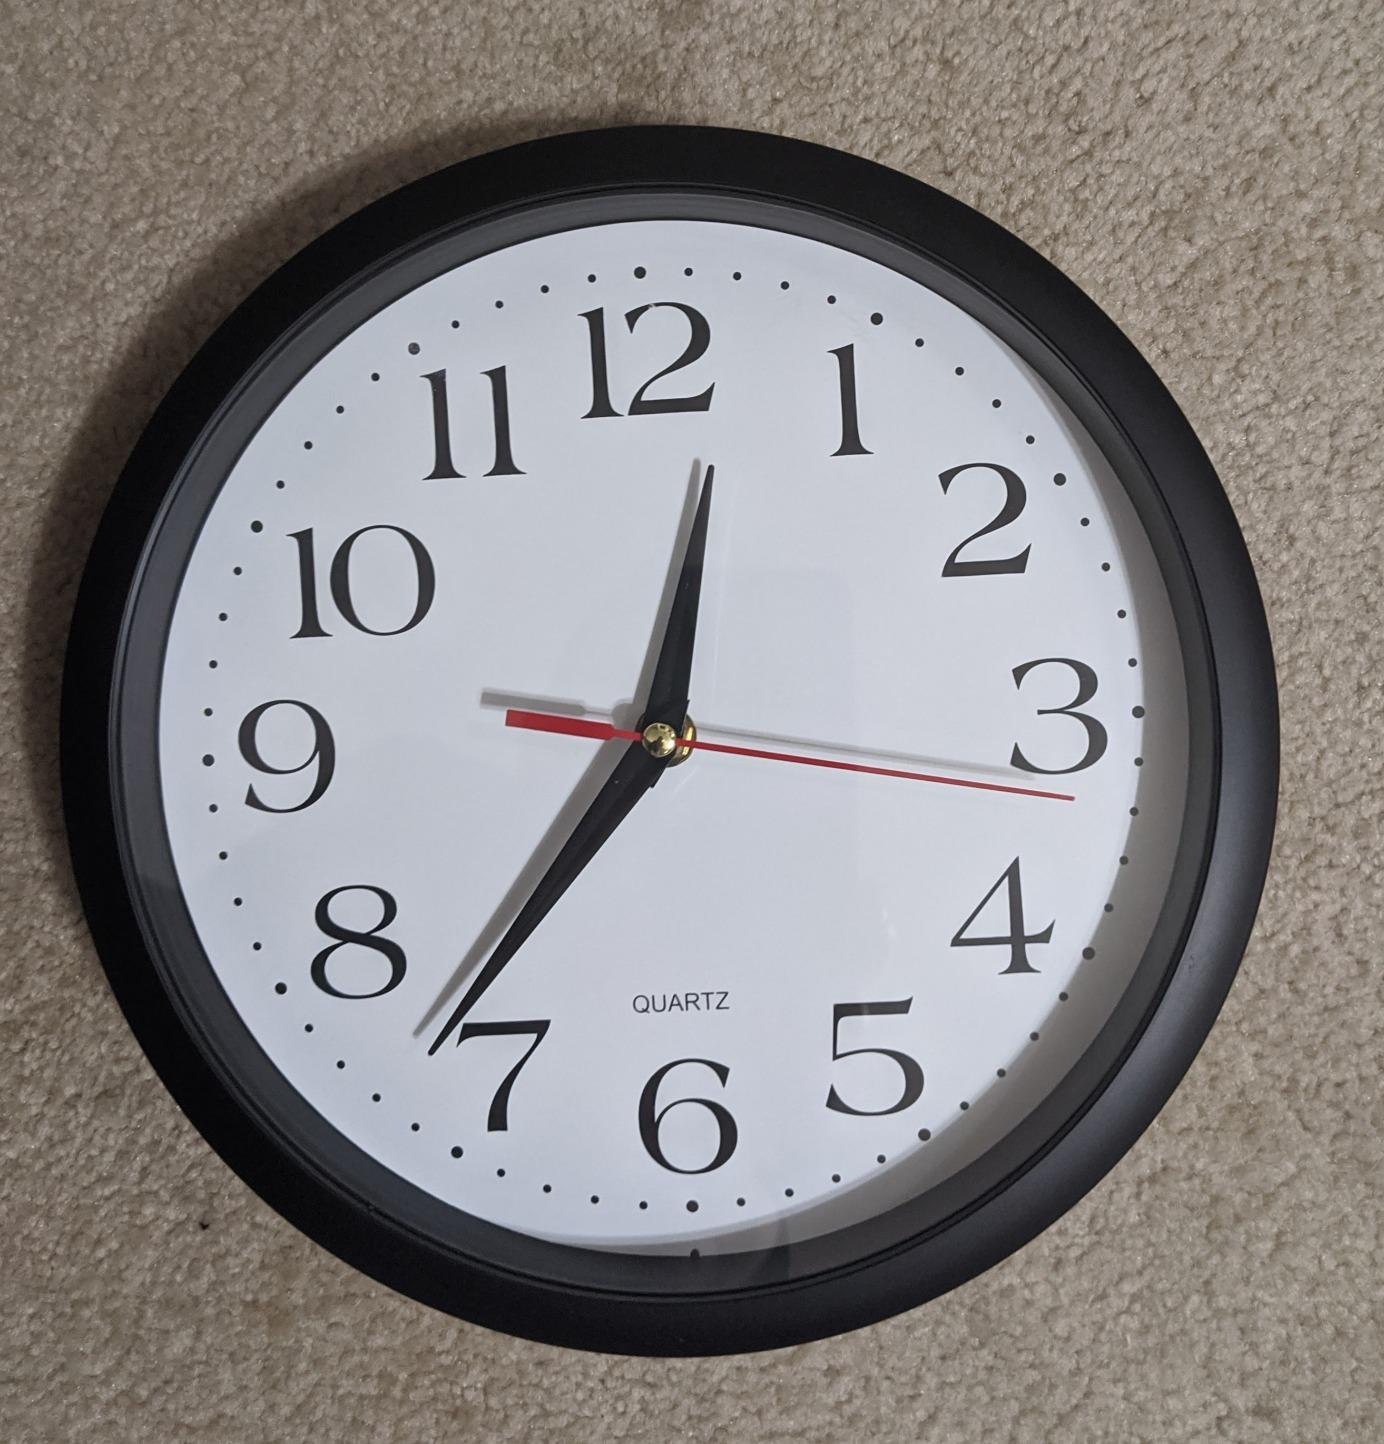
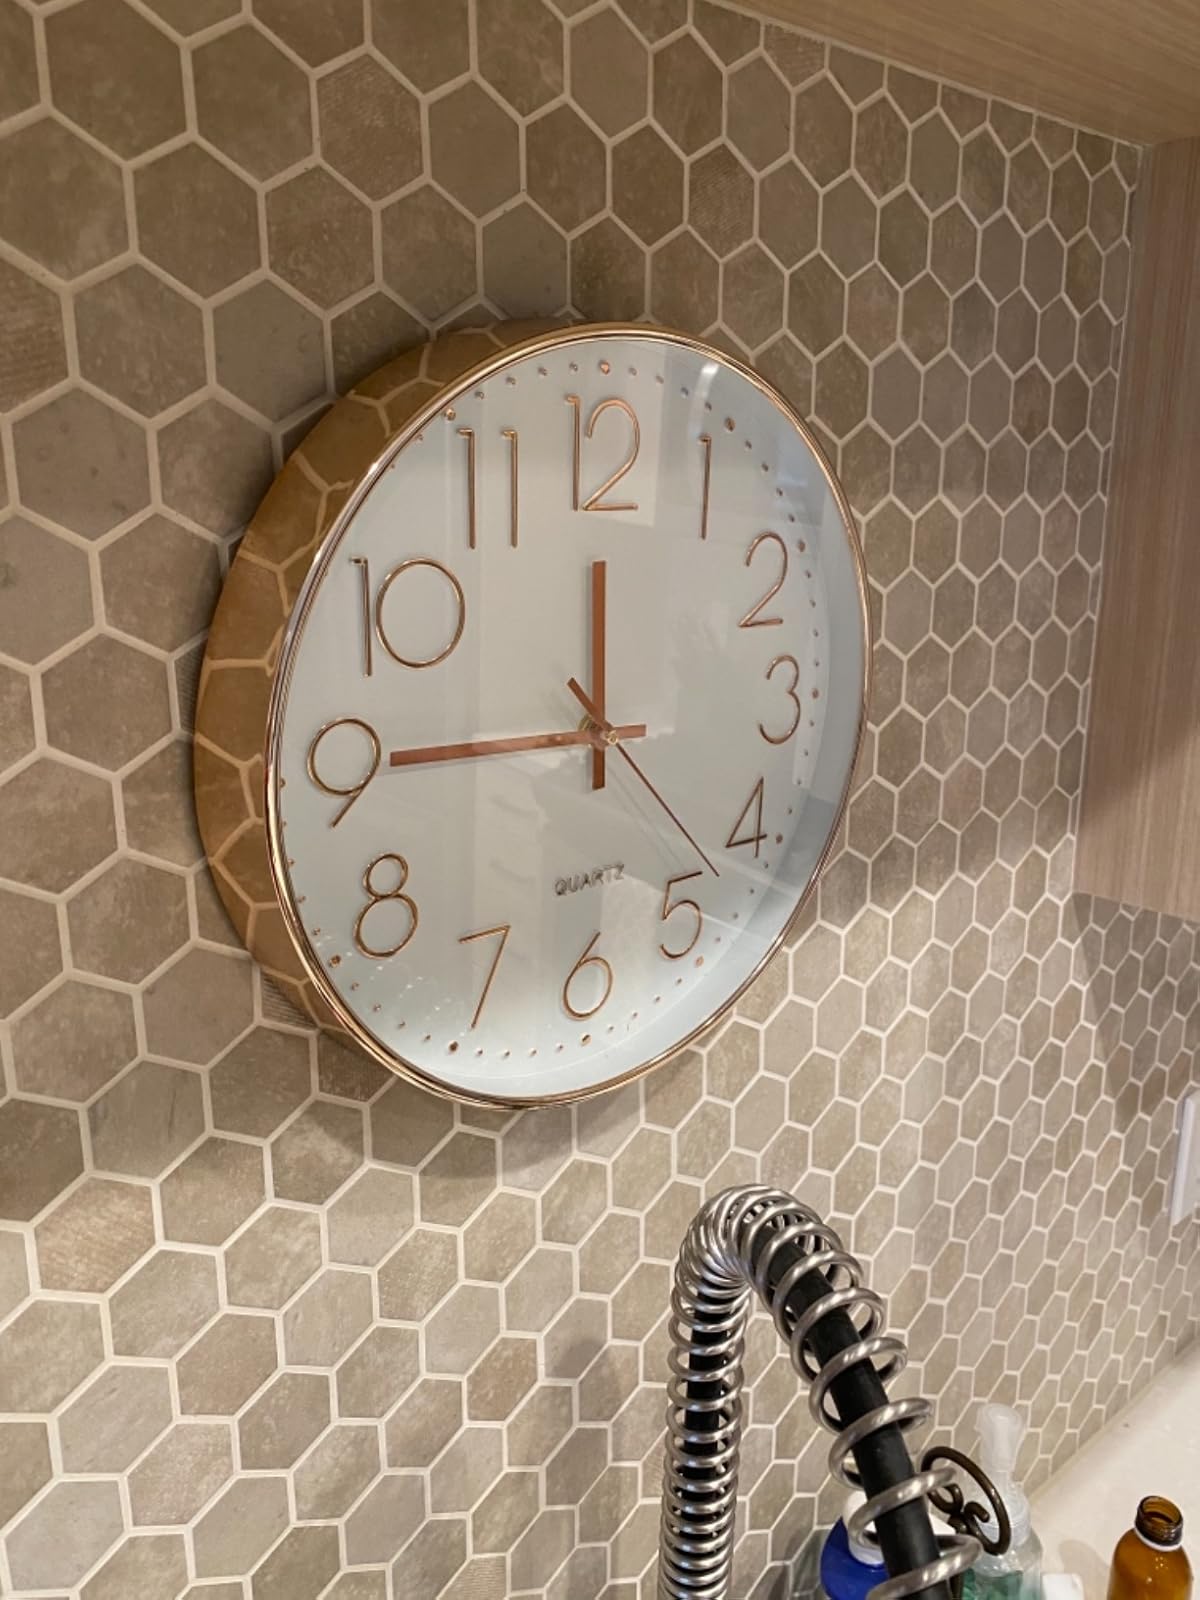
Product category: clock
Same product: no